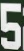
Number: 5